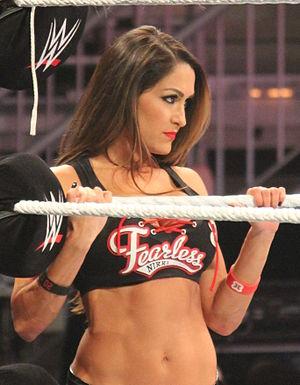
L’édition 2016 de SummerSlam est une manifestation de catch télédiffusée et visible uniquement en paiement à la séance. L'événement, produit par la World Wrestling Entertainment, a eu lieu le 21 août 2016 dans la salle omnisports Barclays Center à New York, à New York. Il s'agit de la vingt-neuvième édition de SummerSlam, pay-per-view annuel faisant partie du Big Four. Brock Lesnar, Randy Orton, John Cena, Seth Rollins, AJ Styles, Dean Ambrose et Roman Reigns sont les vedettes de l'affiche officielle. Ce pay-per-view marque aussi le grand retour de Nikki Bella qui revient de sa blessure au cou depuis fin octobre 2015 après 11 mois d'absence.